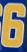
Number: 6